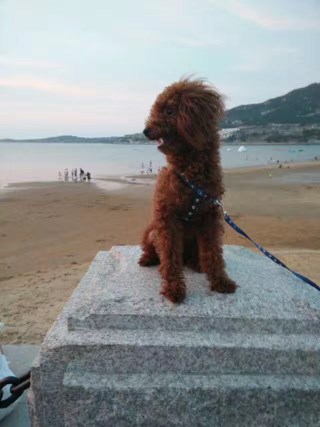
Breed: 7449-n000128-teddy